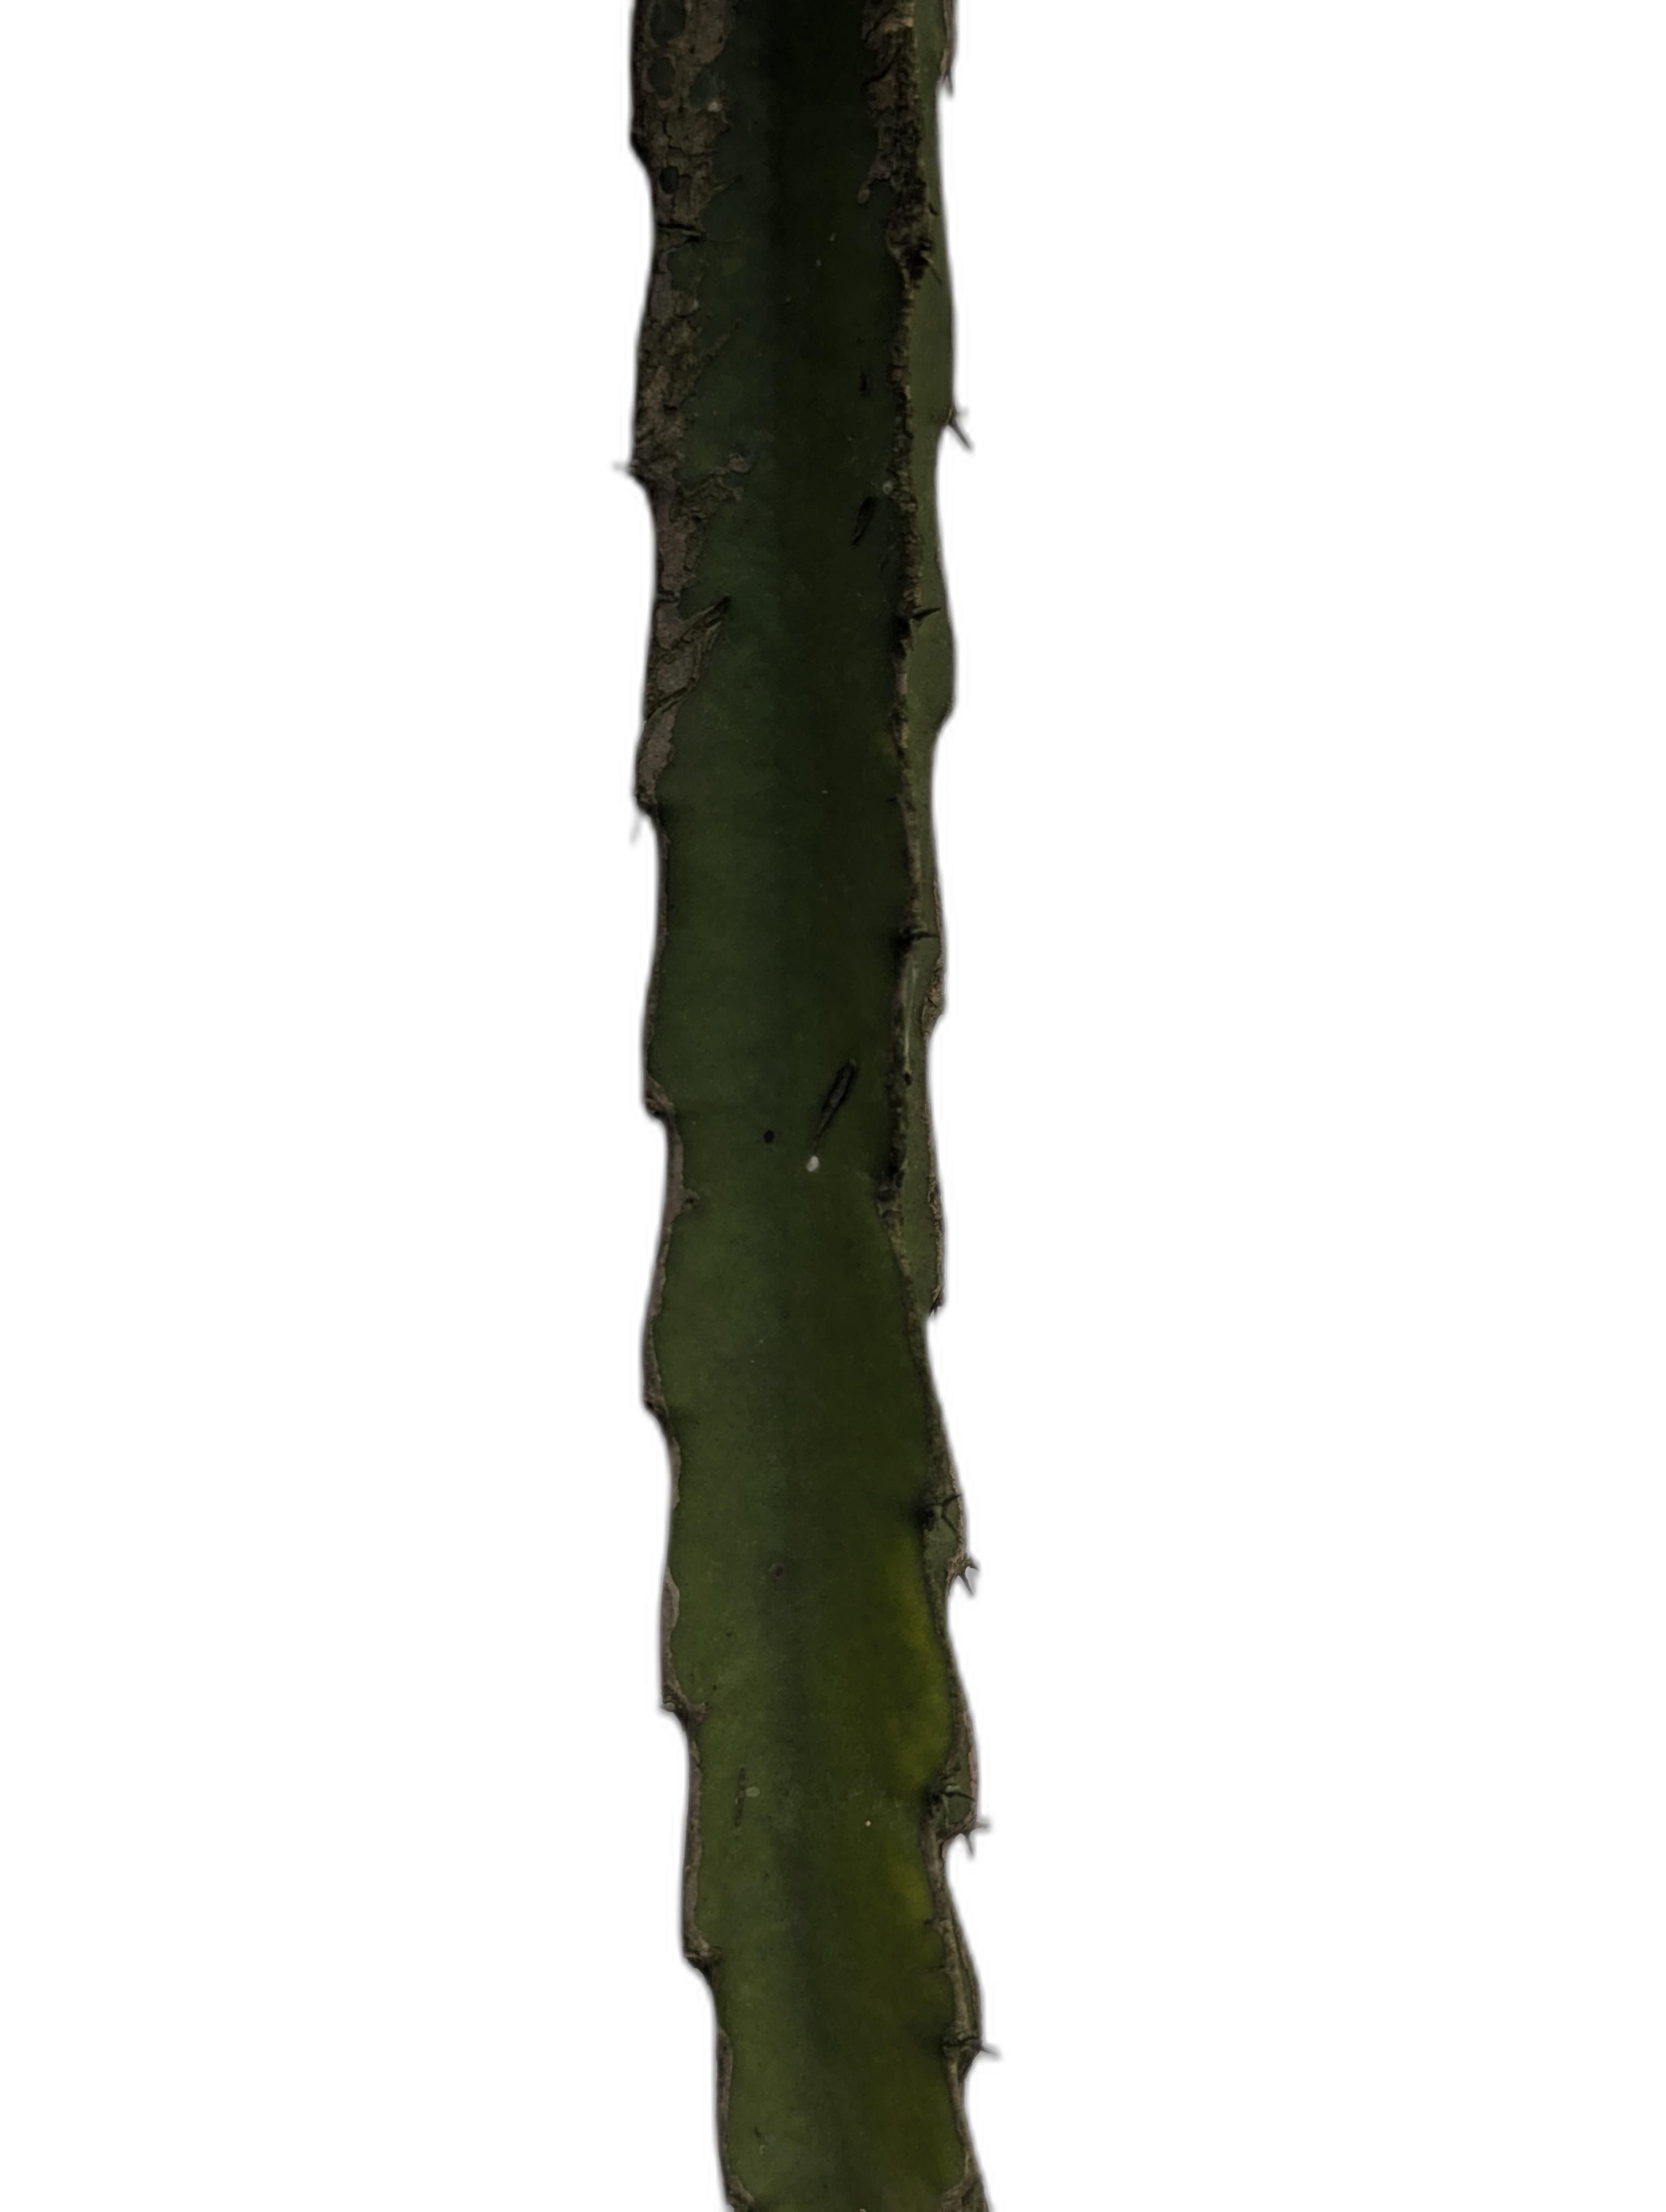
Label: Good leaf